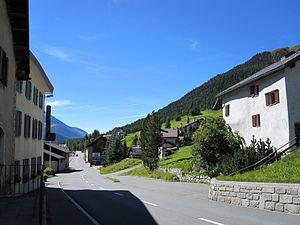
La Route principale 27 est une route principale suisse reliant Silvaplana à la commune de Tschlin en passant par Saint Moritz, Samedan et Scuol. Située dans le canton des Grisons, elle parcours la Haute puis la Basse-Engadine.